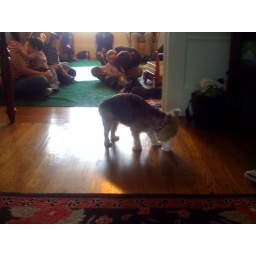
Babies, babies, babies, and a doggy with its face jammed in a cup of melted ice cream